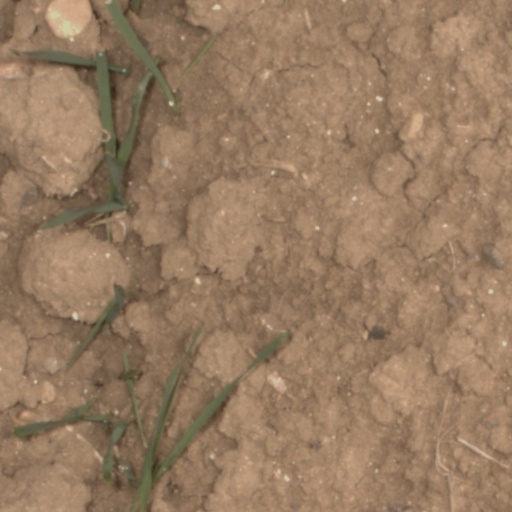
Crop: wheat